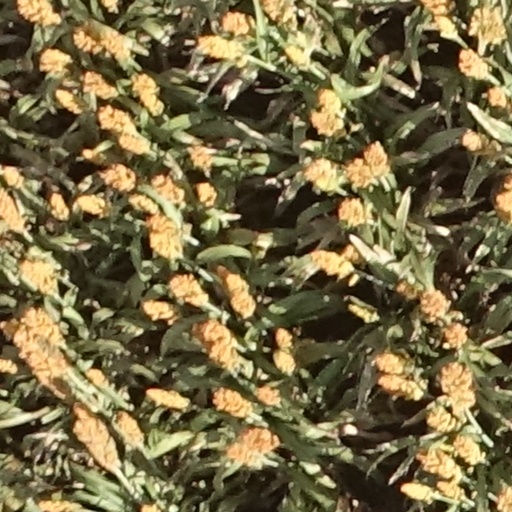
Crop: sorghum